Public housing estates in the Kai Tak development area

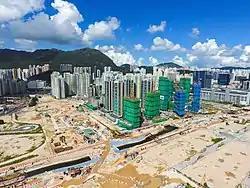
Kai Tak development area in 2017

The following is an overview of public housing estates in the Kai Tak development area, located in the Kowloon City District of Hong Kong. This list includes Home Ownership Scheme (HOS), Private Sector Participation Scheme (PSPS), and Tenants Purchase Scheme (TPS) estates.